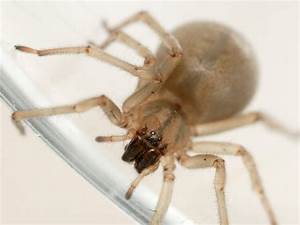
Label: spider